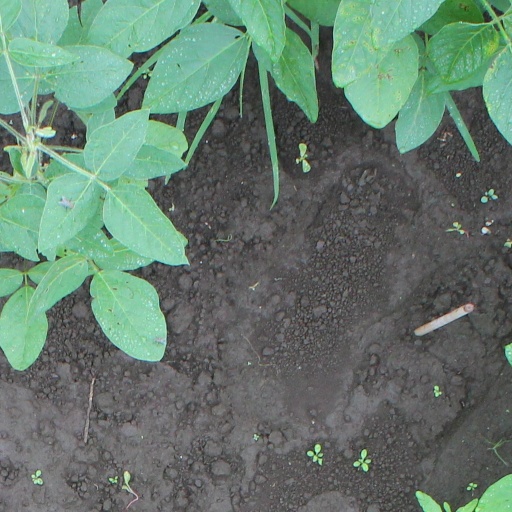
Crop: soybean